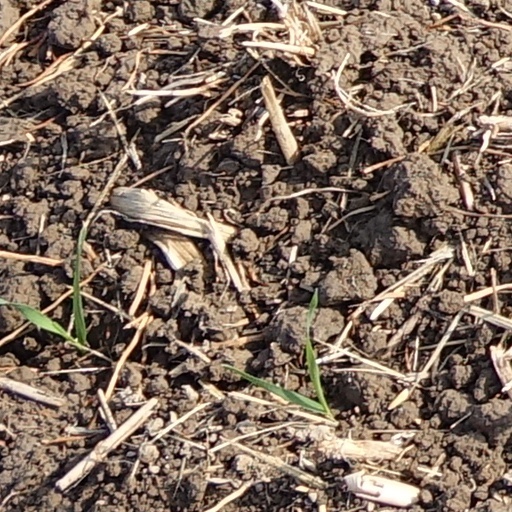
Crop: wheat